Mnachem Risikoff

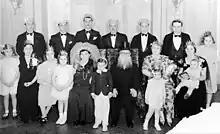
50th Wedding Anniversary, 1938.

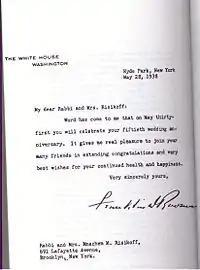
Letter from President Roosevelt to Risikoff, congratulating him on his 50th wedding anniversary

Risikoff's father, Zvi Yosef Resnick, a distinguished Rosh yeshiva in Suvalk and Slonim, had rejected many requests to publish his teachings and commentaries. He said that he did not want to take any time away from studying and teaching. However, Resnick did include a short written note in his son's book, "Shaarei Zevach", as an "haskama" (rabbinic endorsement) of the book, and an opportunity to express his pride in his son's achievements., so Risikoff included some of his father's teachings in his works, especially in the volume "MiTorat Zvi Yosef" ("From the Torah [teachings] of Zvi Yosef"). In his praise for his father in this work, Risikoff states that his own knowledge is like "a drop in the ocean" compared to that of his father.